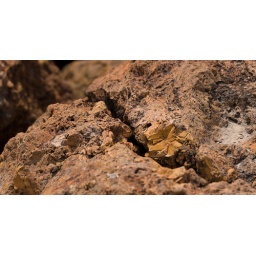
Cool rock formations; Not many flowers out yet so I tossed in some rocks